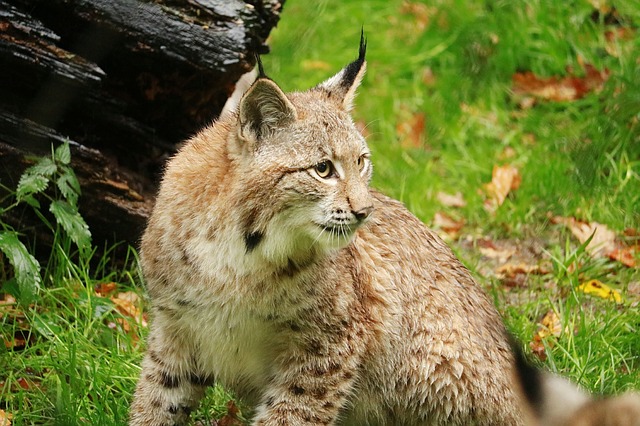
Label: gatto